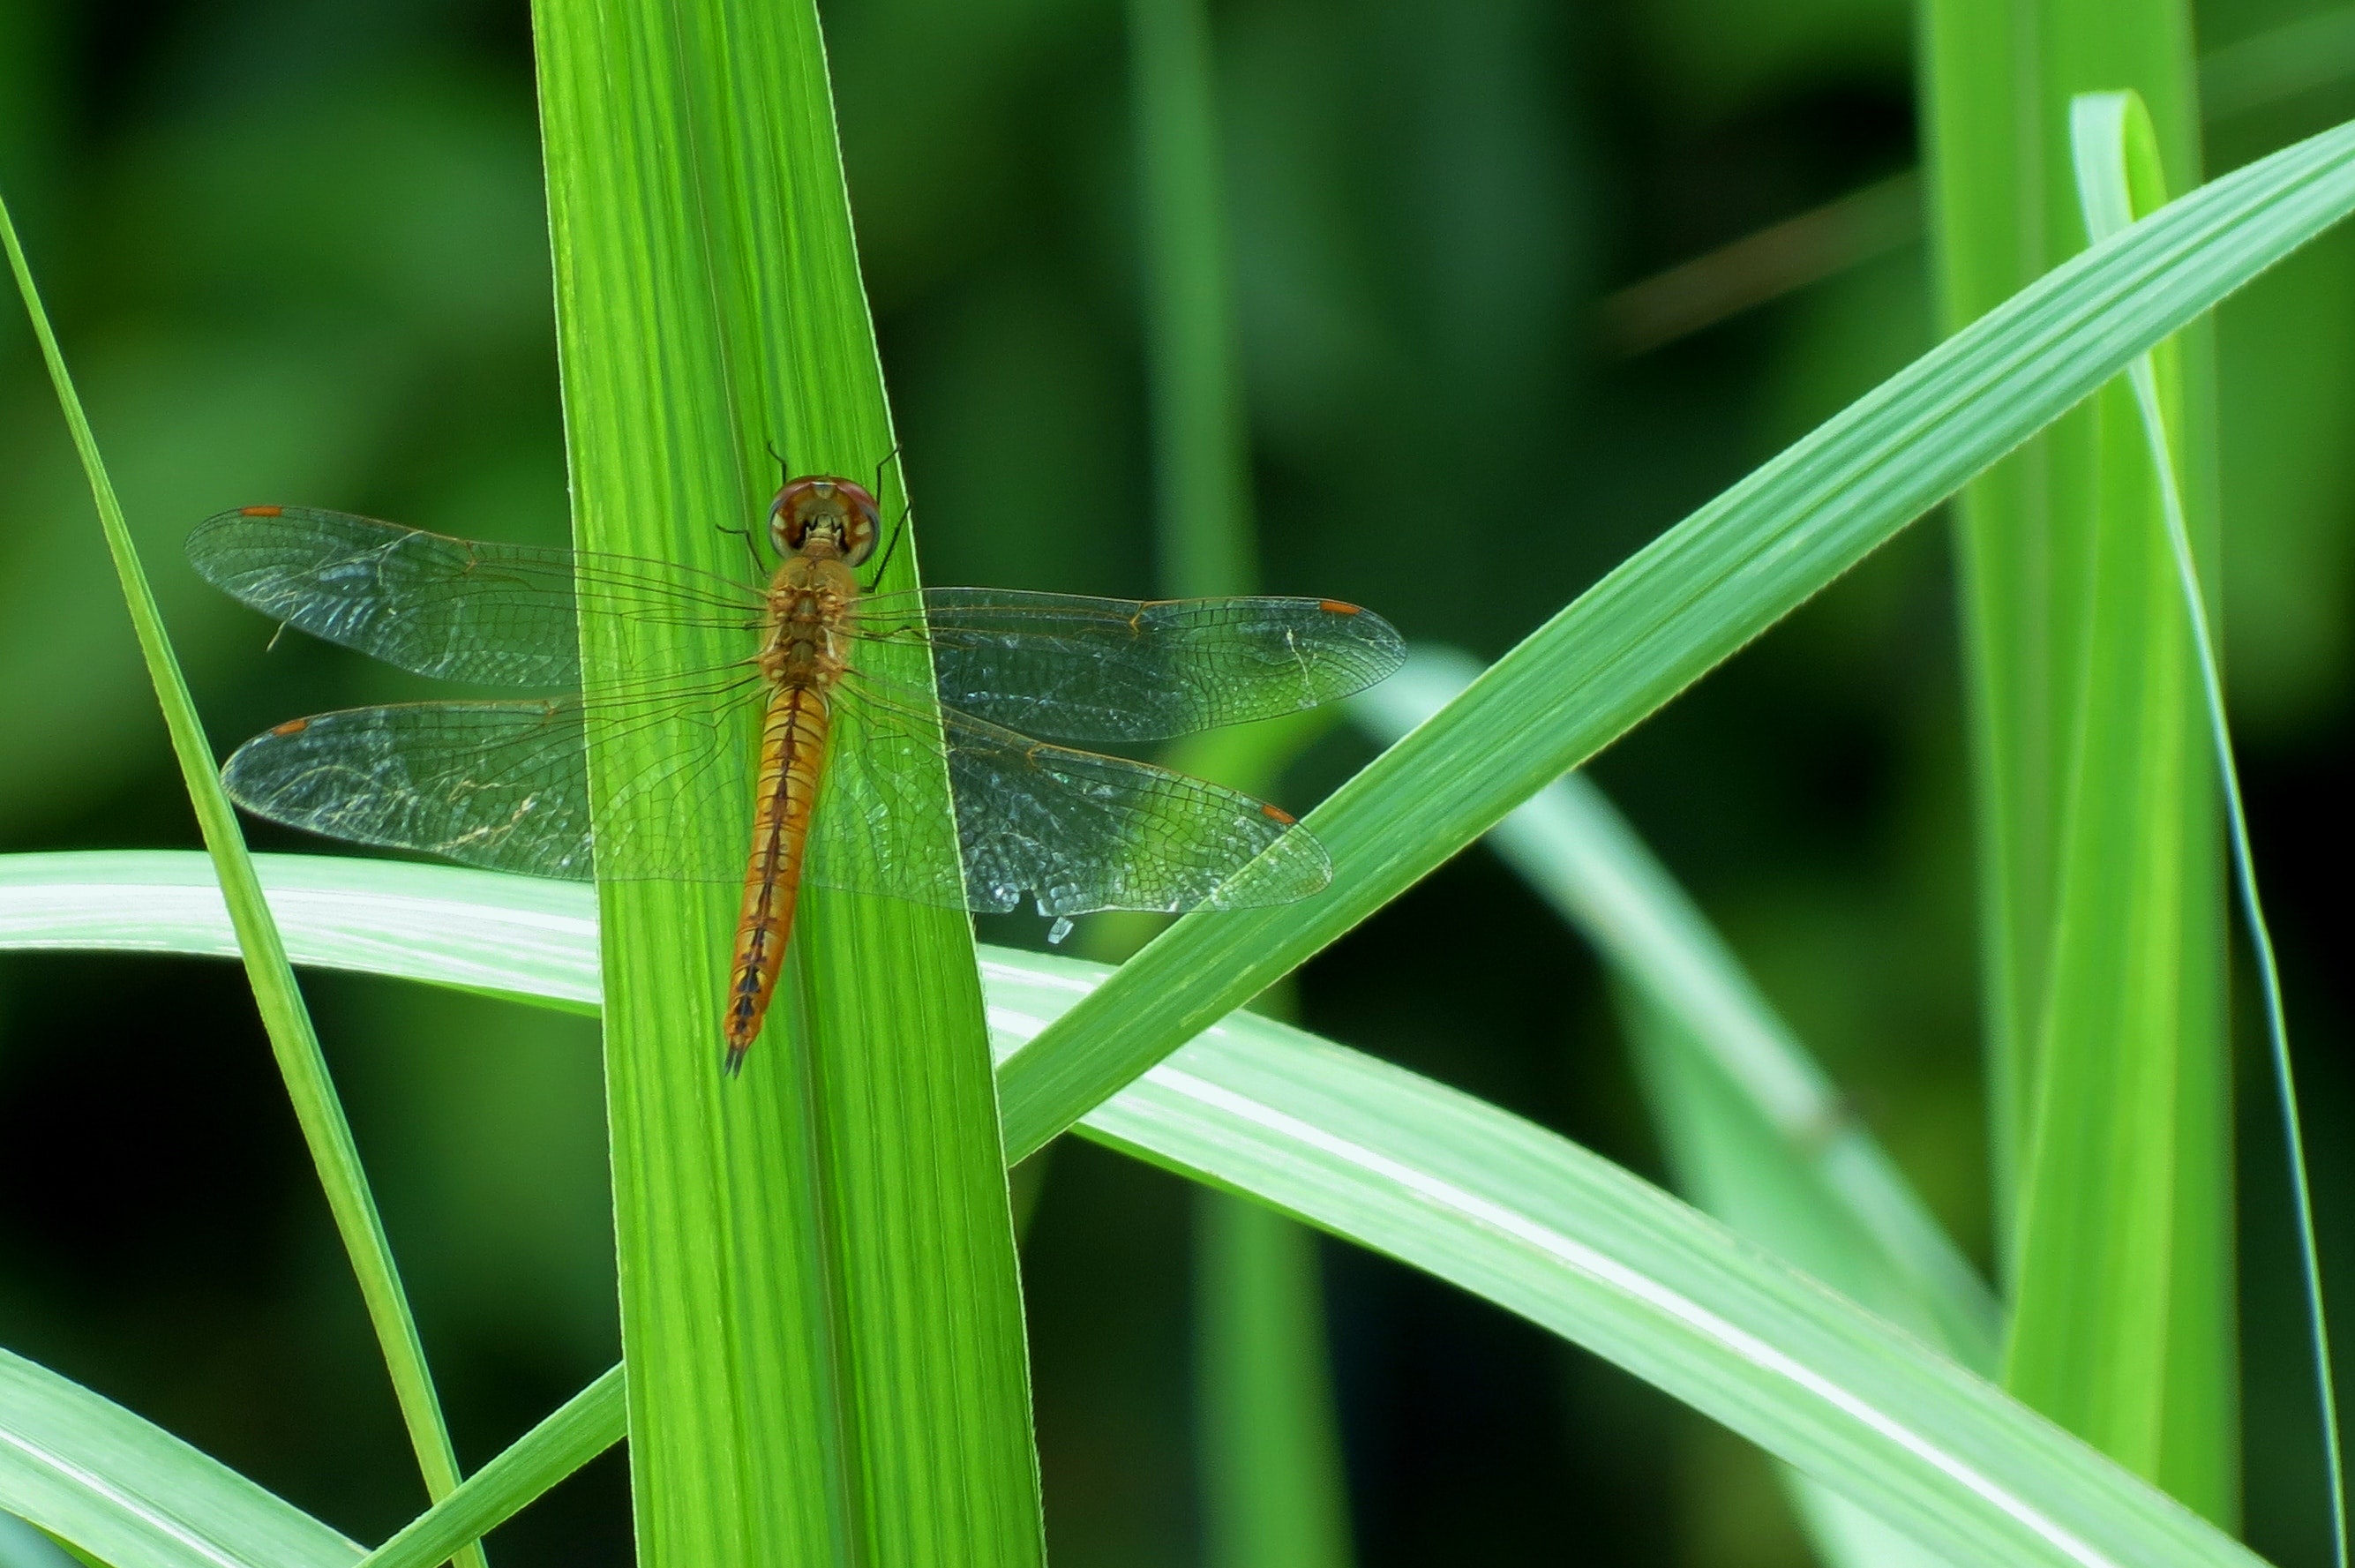
insect, green, grass, net winged insects, leaf, grasshopper, plant, grass family, plant stem, water, invertebrate, dragonfly, close up, cricket like insect, organism, terrestrial plant, dragonflies and damseflies, lemongrass, cricket, sedge family, macro photography, plant pathology